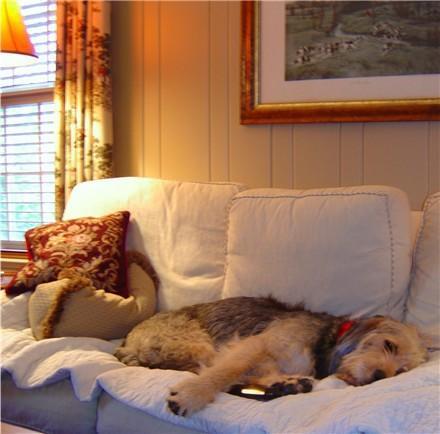
otterhound